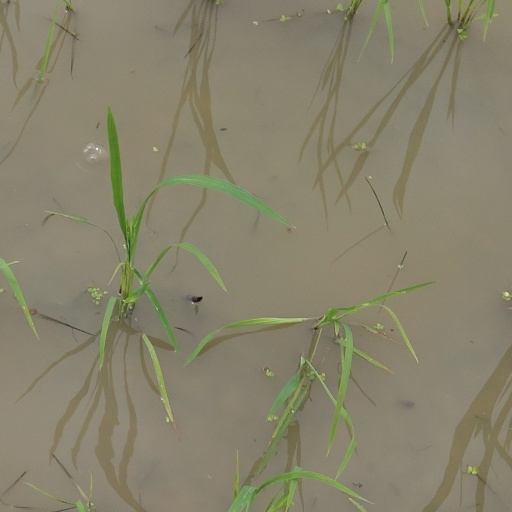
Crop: rice